The Broken Hearts Gallery

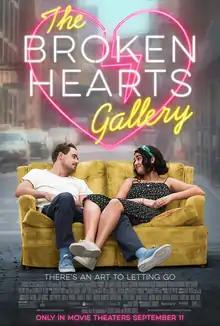
Theatrical release poster

The Broken Hearts Gallery is a 2020 romantic comedy film written and directed by Natalie Krinsky, in her directorial debut. Executive produced by Selena Gomez, the film stars Geraldine Viswanathan, Dacre Montgomery, Utkarsh Ambudkar, Molly Gordon, Phillipa Soo and Bernadette Peters. The plot follows a 26-year-old in New York City who gets dumped by her latest boyfriend and creates an art gallery to display items from people's previous relationships. Theatrically released in the United States on September 11, 2020 amid the COVID-19 pandemic, the film grossed $4 million and received generally positive reviews from critics.